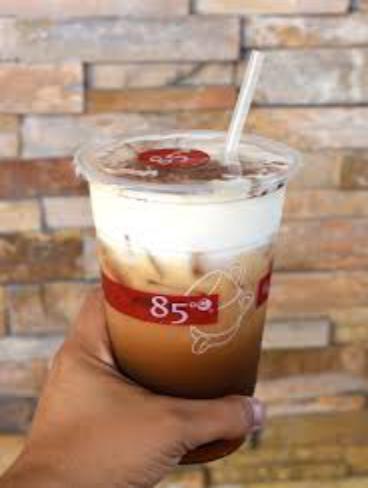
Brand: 85C Bakery Cafe
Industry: Food